2012 Cape Town International Challenge

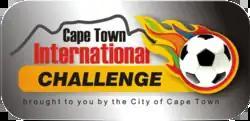

The Cape Town International Challenge is an invitational association football tournament to be hosted in Cape Town, South Africa. The tournament has no official name and has also been referred to as Cape Town International Under-20 Challenge, Eight Nations Cup and the 8 Nation under 20 International Football Challenge. The draw was made on 16 May 2012. The tournament is open to players under 20 years of age. It is considered to be a successor to the 2010 Cape Town International Challenge.